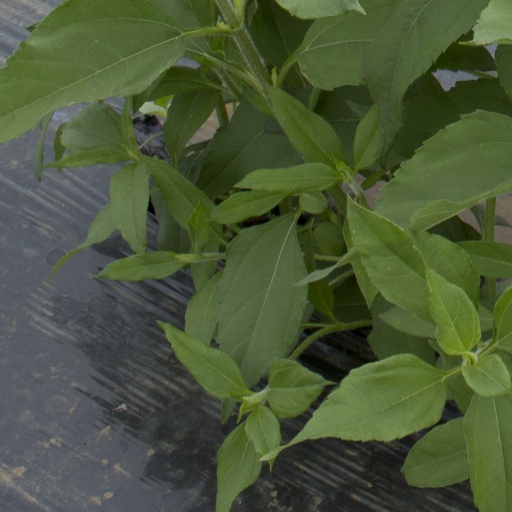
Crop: Jerusalem artichoke